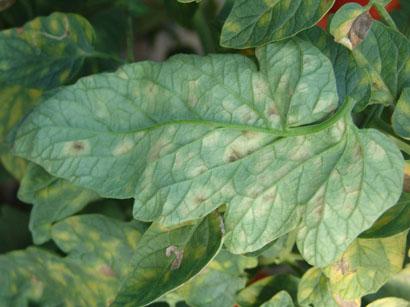
Plant: Tomato
Disease: tomato leaf mold